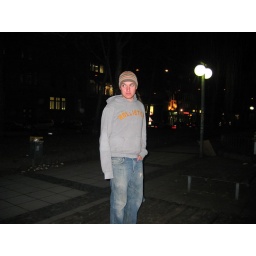
Matt stands and waits as the rest of us take about 298374 pictures of the castle and lake in front of him.